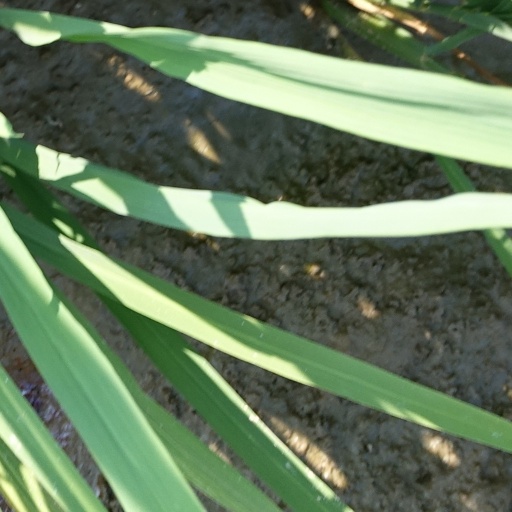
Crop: rice